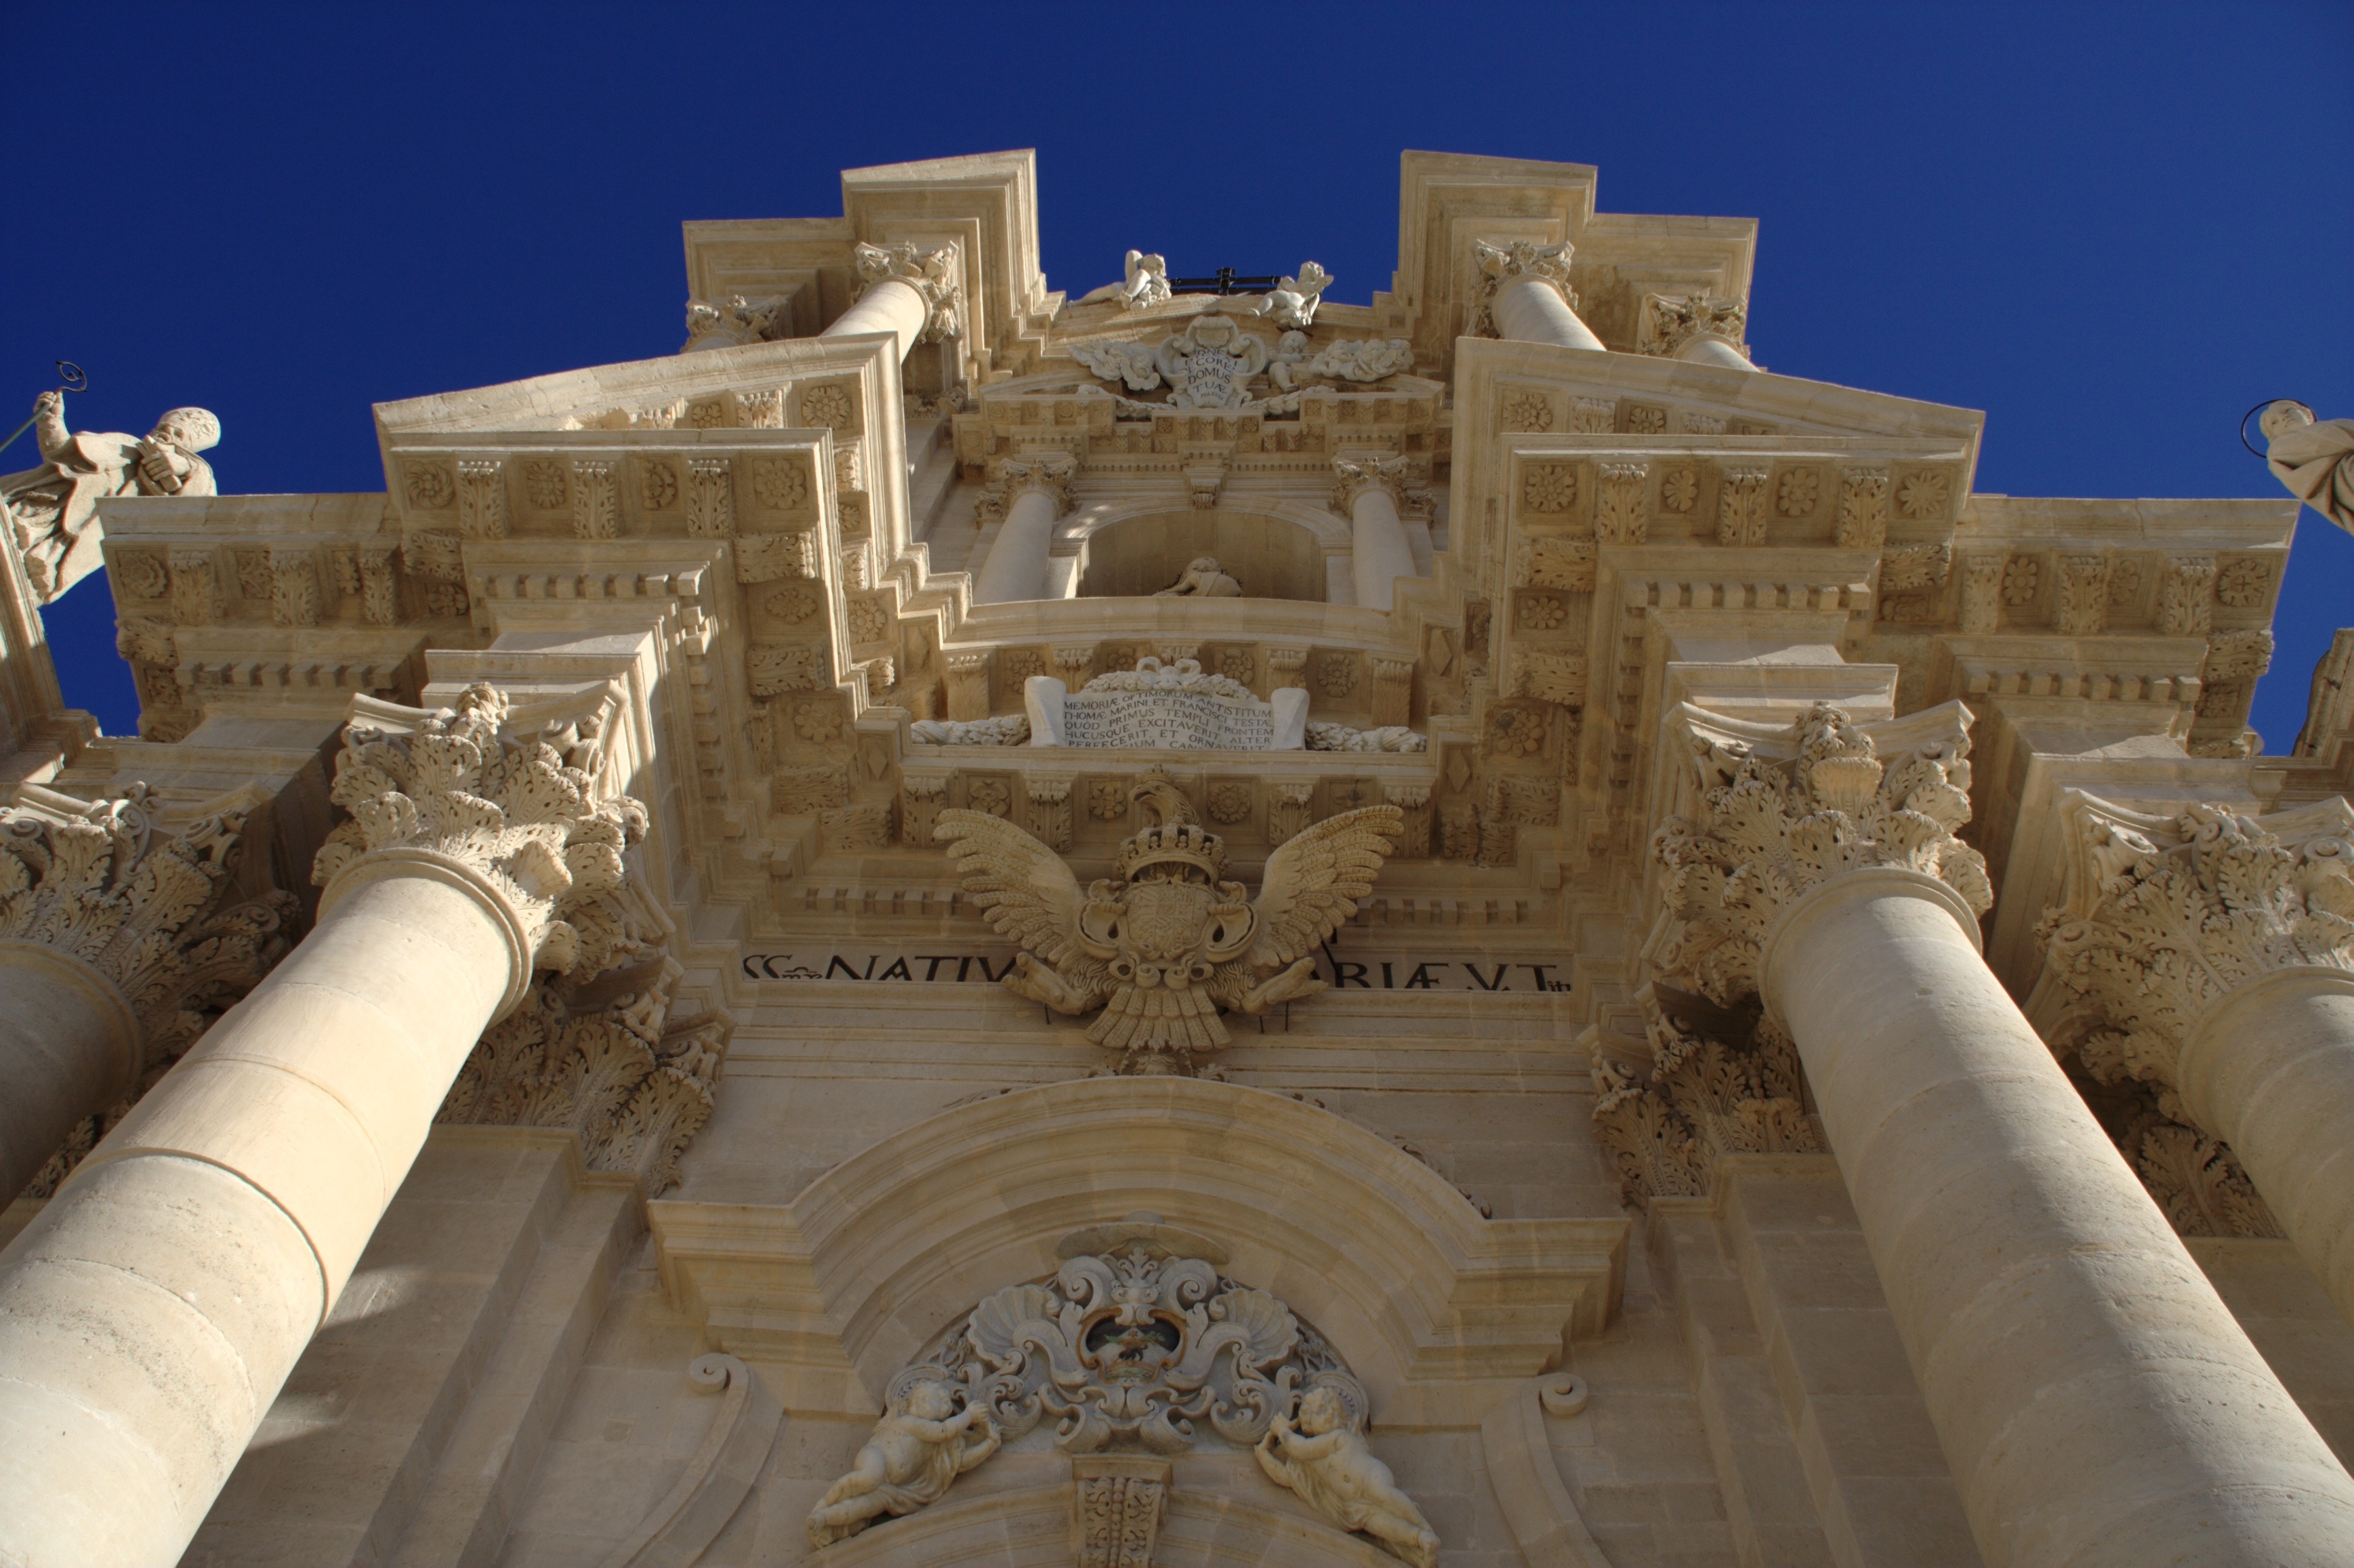
structure, building, palace, monument, column, landmark, italy, church, sculpture, temple, ruins, dom, sicily, siracusa, archaeological site, stone carving, historic site, ancient history, ancient roman architecture